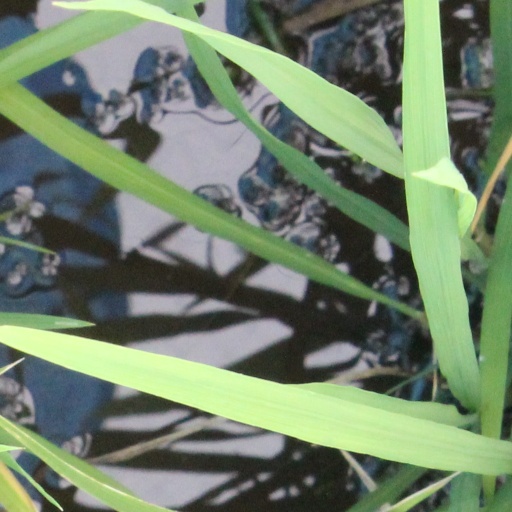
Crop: rice